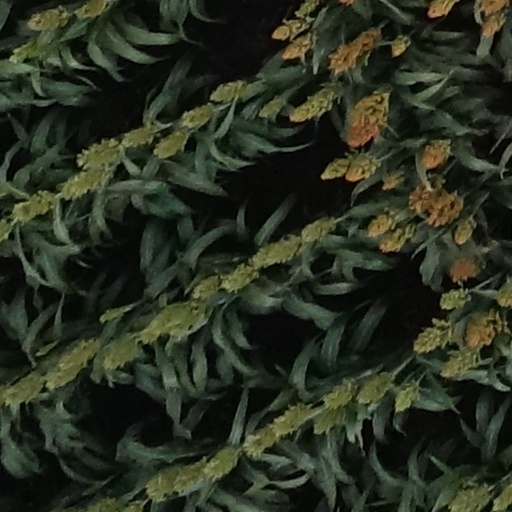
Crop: sorghum